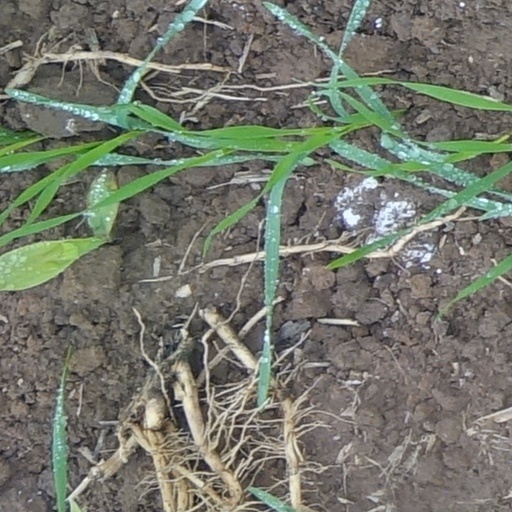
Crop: wheat